Lifan X50

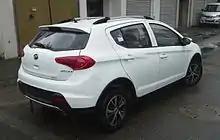
Lifan X50 rear

The Lifan X50 was originally planned to be available to the Chinese market in September 2014, and it is powered by either a 4-cylinder 1.3 L (1794cc) engine producing or a 1.5 L (1794cc) engine producing .